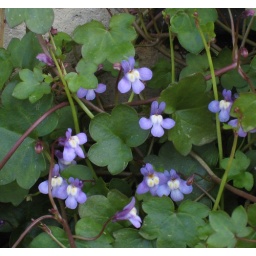
The tiny blue violets beside my front door